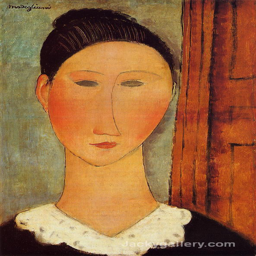
head of a girl by paintings reproduction